Ellwood House

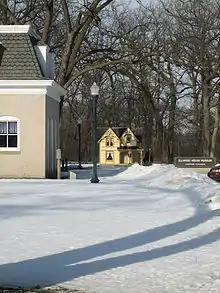
The Little House is dwarfed by the carriage house to its southwest.

On the west (rear) side of the home, near the carriage house, is a miniature Stick style house known as Little House. Little House is and stands above its concrete foundation. Little House was built in 1892 with assistance from every carpenter in DeKalb; the house was to be used as a float in a local parade. After the parade Isaac Ellwood's son, Will, bought the house and had it placed on the Ellwood House property in the same location it stands today. The house was used by Will's two daughters and later by Perry Ellwood's children.